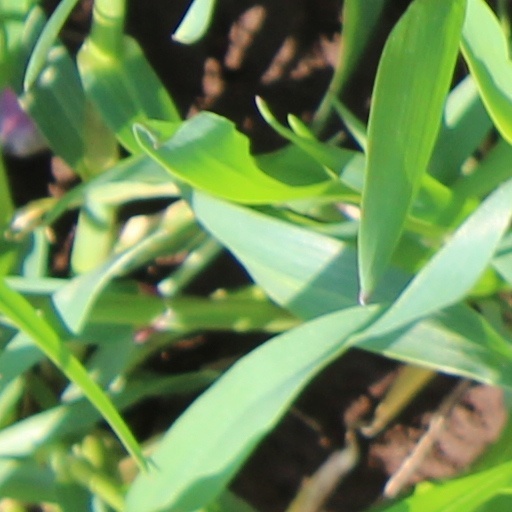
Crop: wheat